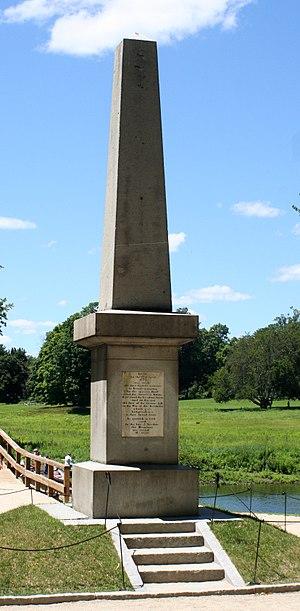
Concord Hymn est un poème de Ralph Waldo Emerson écrit en 1837 pour un monument de Concord, un obélisque commémorant la bataille de Concord en 1775 au début de la Révolution américaine.